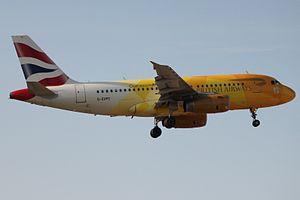
British Airways est la compagnie aérienne nationale du Royaume-Uni. Elle assure des vols intérieurs et internationaux depuis son hub principal à l'aéroport de Londres-Heathrow. British Airways est la troisième compagnie aérienne européenne après le groupe Air France-KLM et Lufthansa. Elle est membre fondateur de Oneworld.